Davar Ardalan

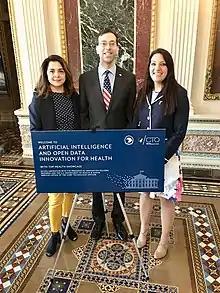
Ardalan (left) as deputy director and Director of Storytelling at the White House Presidential Innovation Fellowship in October 2018.

Davar Ardalan joined the White House Presidential Innovation Fellows program (PIF) as deputy director and Director of Storytelling in October 2018, working with Executive Director Joshua DiFrances. The fellowship pairs entrepreneurs, designers and innovators from the private sector to team up with forward-thinking agency partners to modernize critical government services, including transportation, healthcare, veterans affairs, and American technology, as well as hosting engagement workshops on data and digital storytelling.